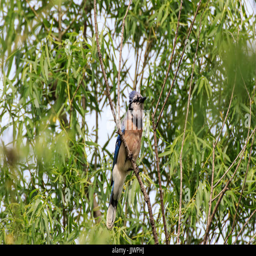
biological species sitting in a tree